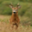
Label: deer